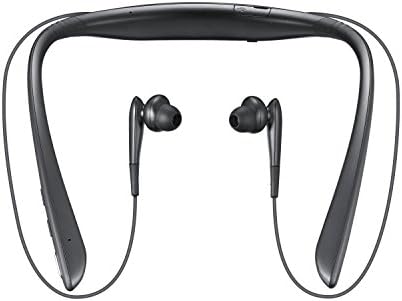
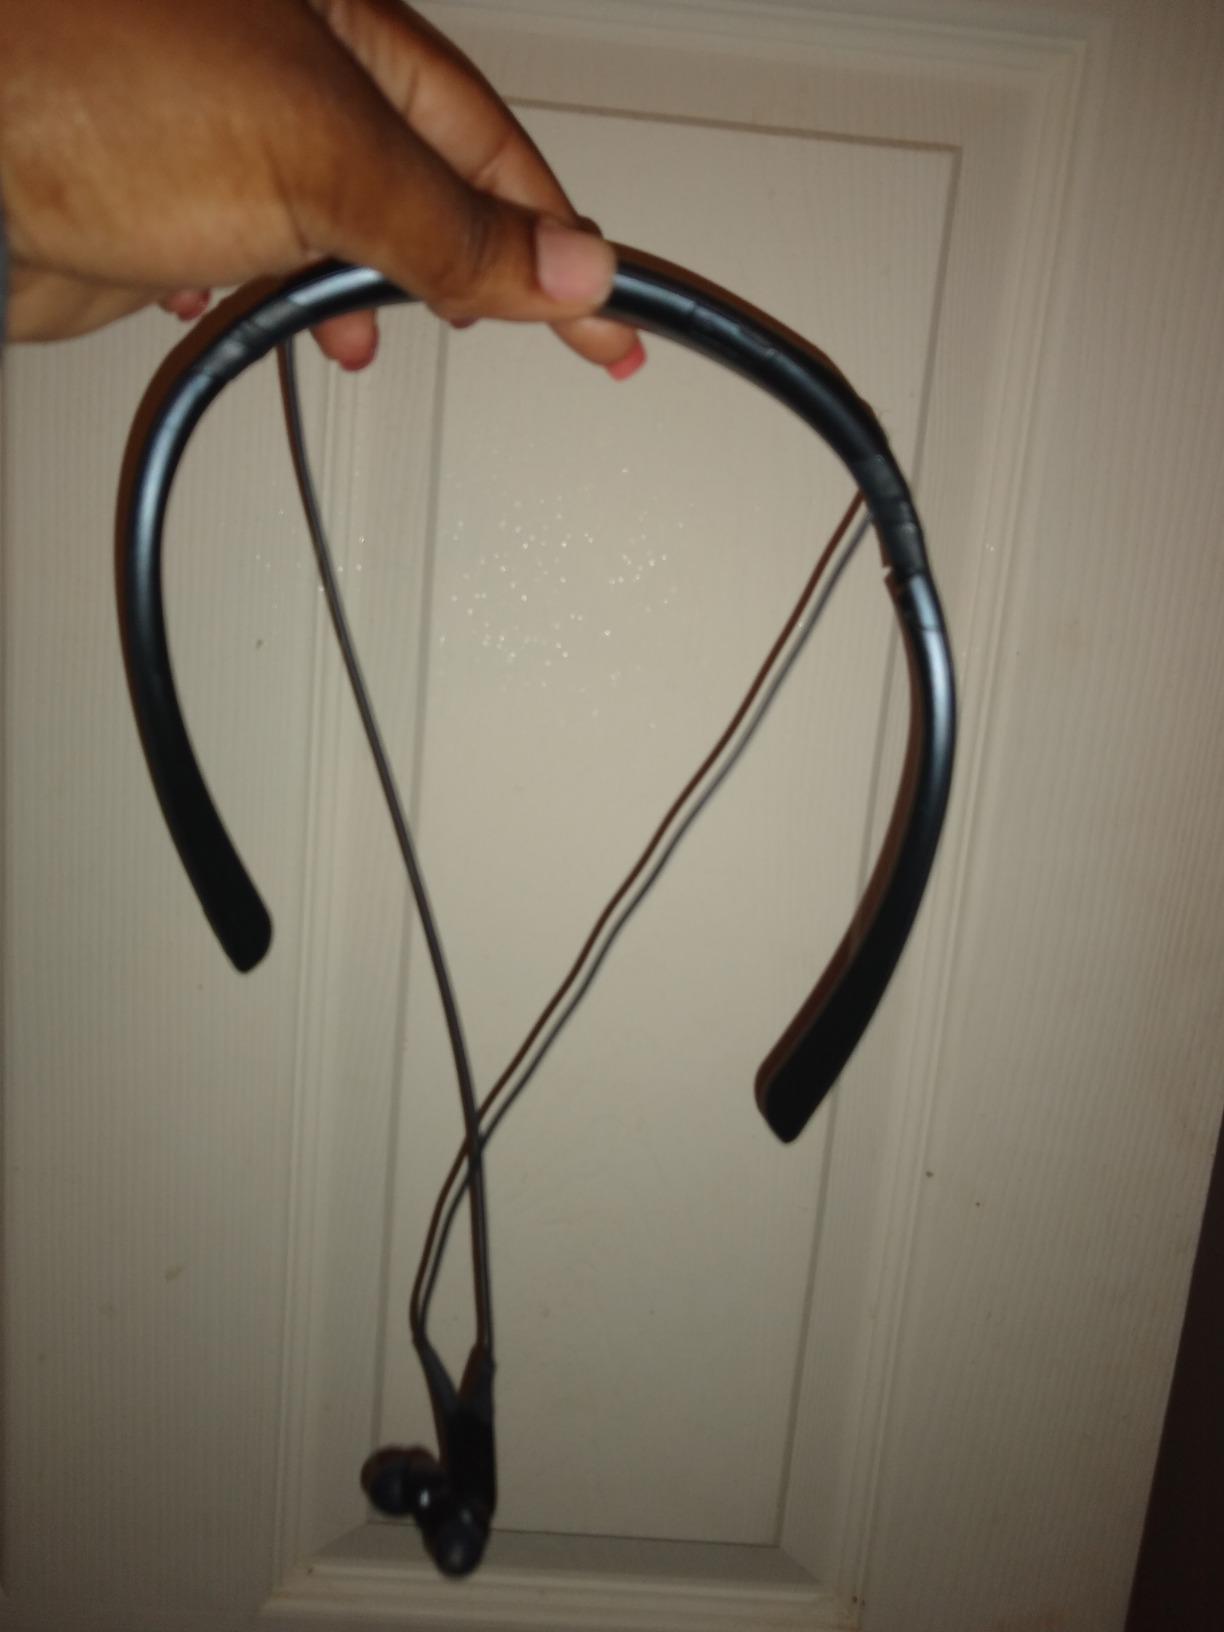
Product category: headphones
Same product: yes